Céline Gounder

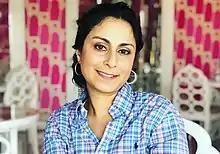
Gounder in August 2018

Céline R. Gounder (born April 22, 1977) is an American physician and medical journalist who specializes in infectious diseases and global health. She was a member of the COVID-19 Advisory Board transition team of then-incoming U.S. president Joe Biden. In 2022, she joined the Kaiser Family Foundation as senior fellow and editor-at-large for public health at Kaiser Health News.